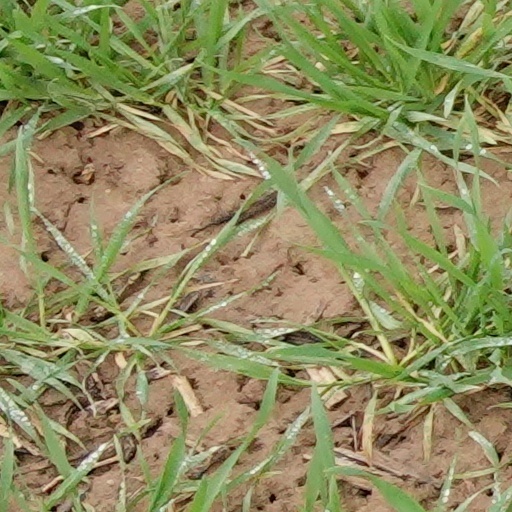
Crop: wheat